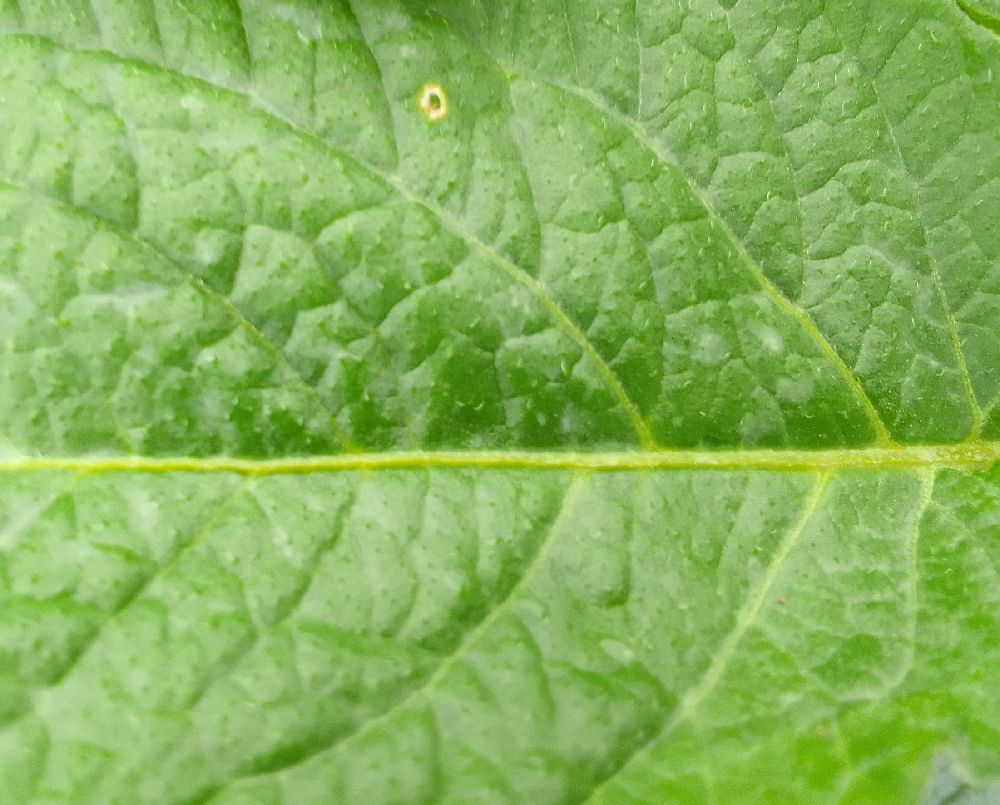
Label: Healthy